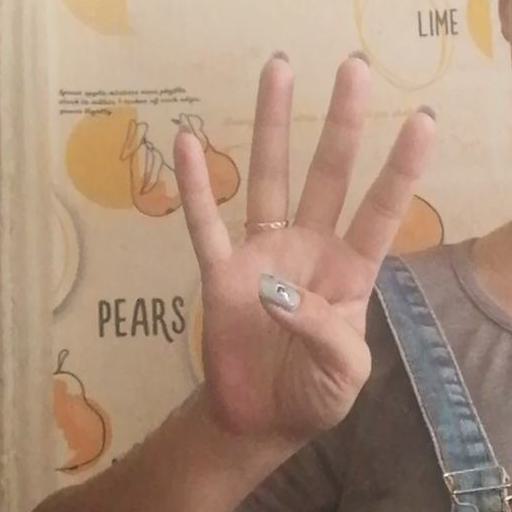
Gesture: four